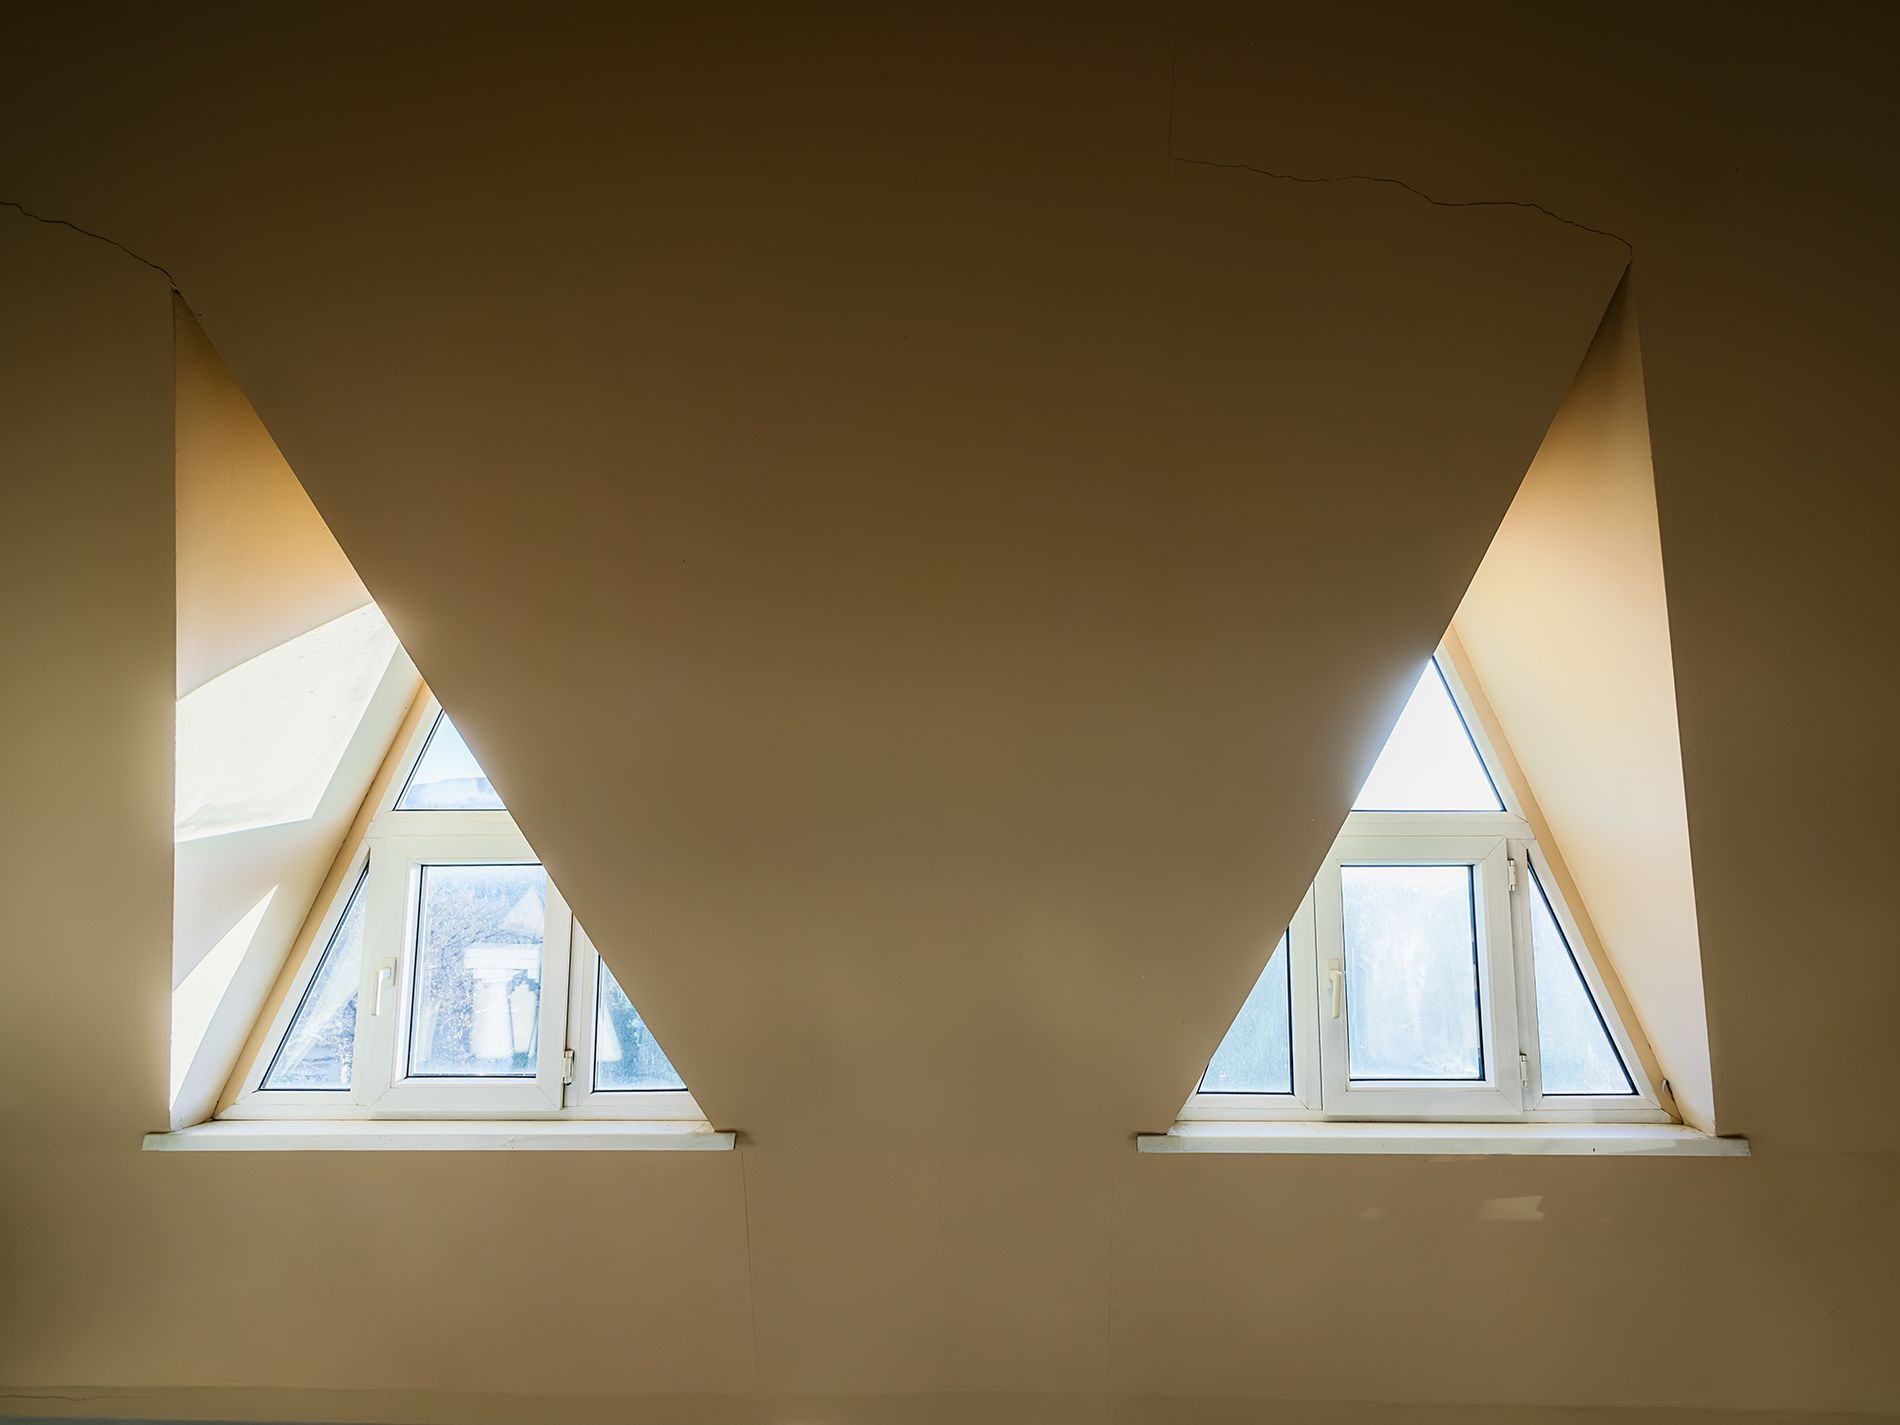
triangular cavity in a wall
The image is of a triangular recess in a wall that creates two window sills, each with small windows in a white frame.
This indoor scene is photographed at eye level, of two triangular wall recesses each framing a window. the color palette beige and white. The image style leans toward architectural photography.
Labels: Window, Triangle, Windowsill, Indoors, Interior Design, wall
Camera: SONY ILCA-99M2
Lens: 16-35mm F2.8 ZA SSM, Carl Zeiss Vario-Sonnar T* 16-35mm F2.8 ZA SSM (SAL1635Z) or Carl Zeiss Vario-Sonnar T* 16-35mm F2.8 ZA SSM II (SAL1635Z2)
Aperture: F5.6
Exposure: 1/60 sec
ISO: 125
Focal length: 16.0 mm